Ministry of Sound

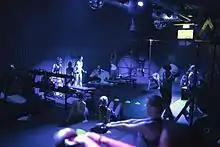
Ministry of Sound Fitness class

The fitness studio (previously the club's back-of-house vault where the alcohol was stored) opened in February 2017. The concept takes a club-style sound system and lighting rig and pairs it with a bespoke, instructor-led high intensity interval workout. Classes run from Monday to Sunday, and an on-site bar offers a range of drinks from protein shakes to alcoholic cocktails.